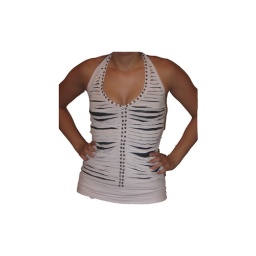
white top with shredded black under shirt